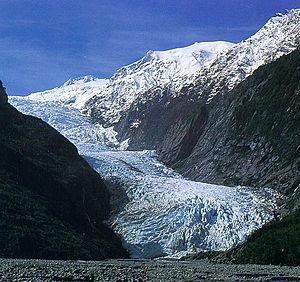
Le glacier François-Joseph, en maori Ka Roimata o Hinehukatere, est un glacier de douze kilomètres de longueur du parc national de Westland Tai Poutini, dans l'île du Sud, en Nouvelle-Zélande.